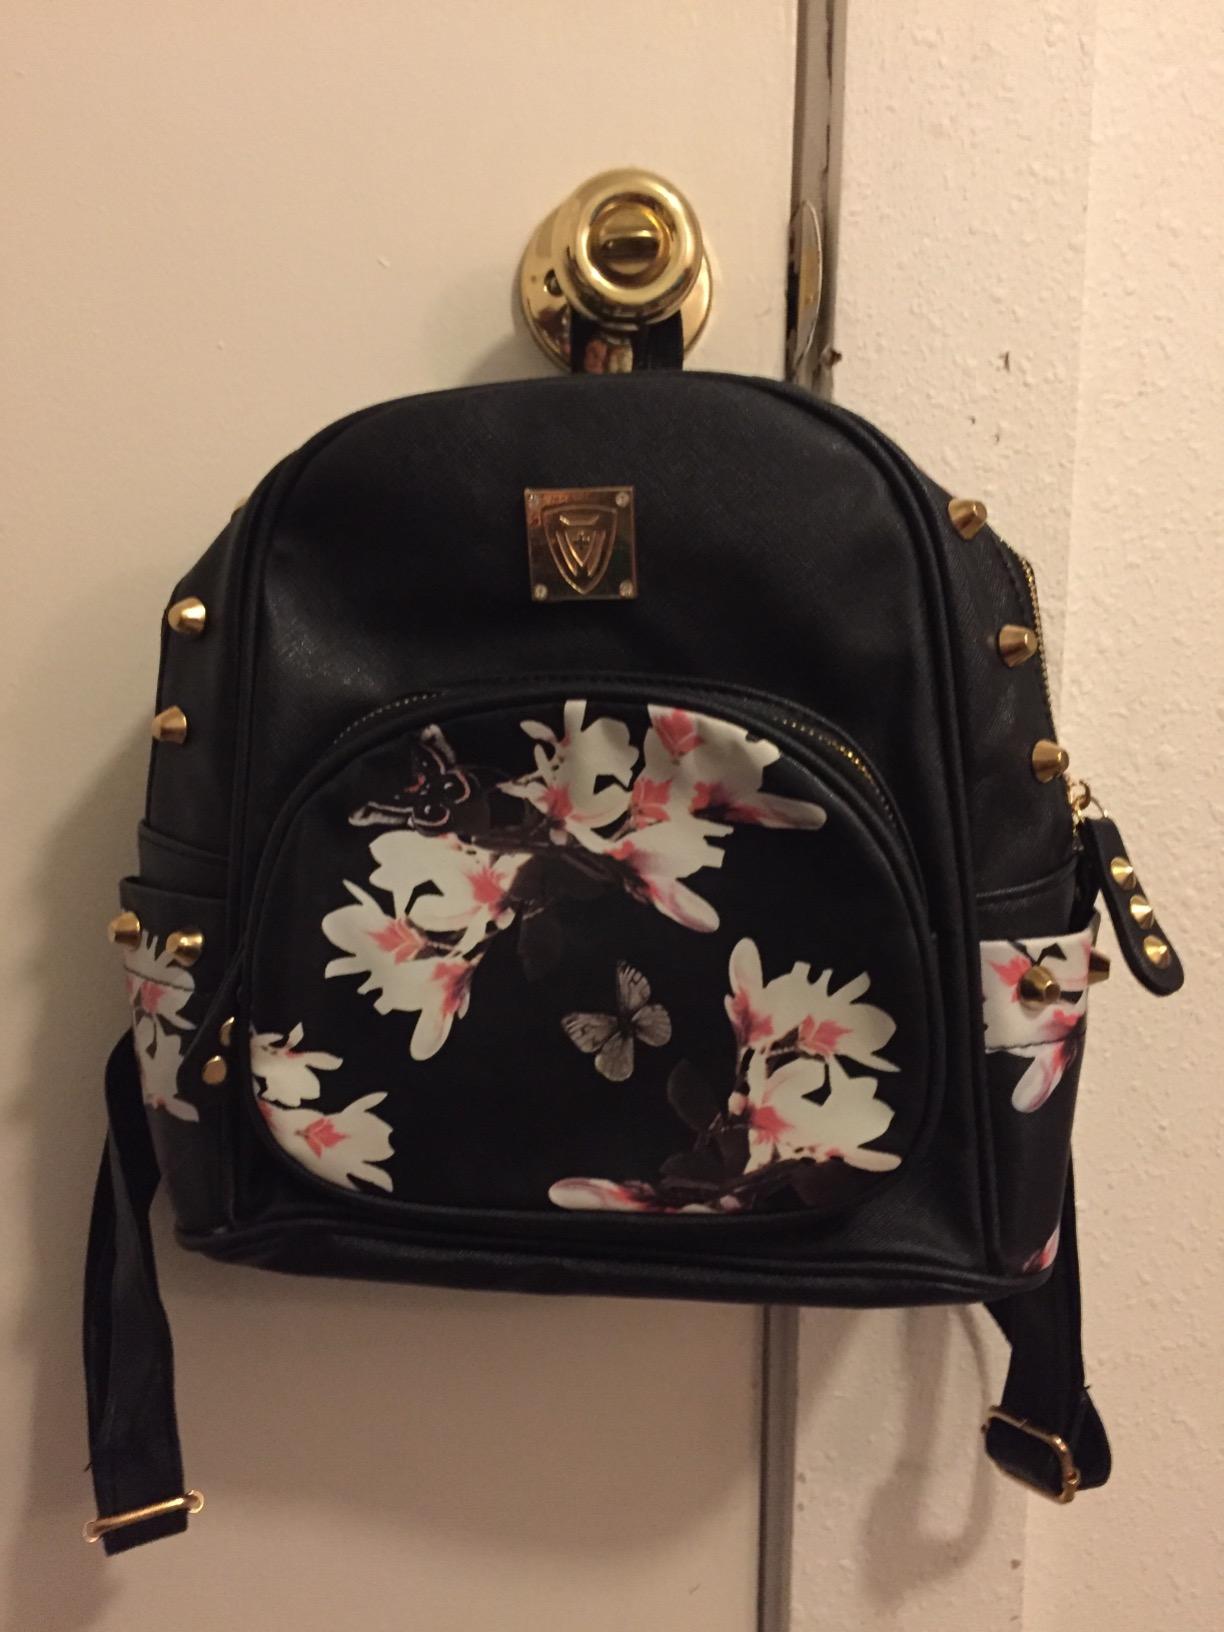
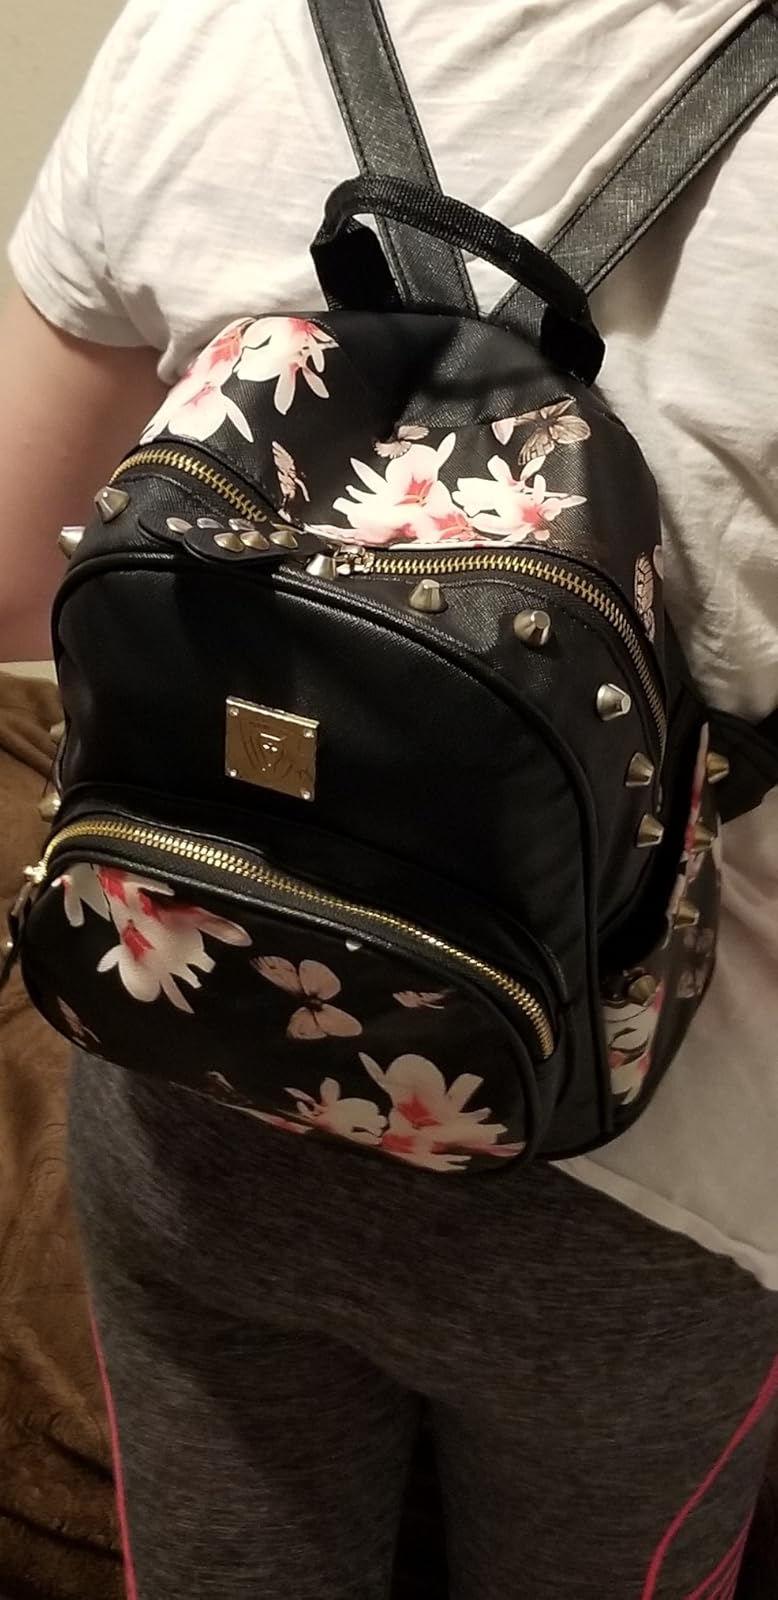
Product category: accessories_handbag
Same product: yes